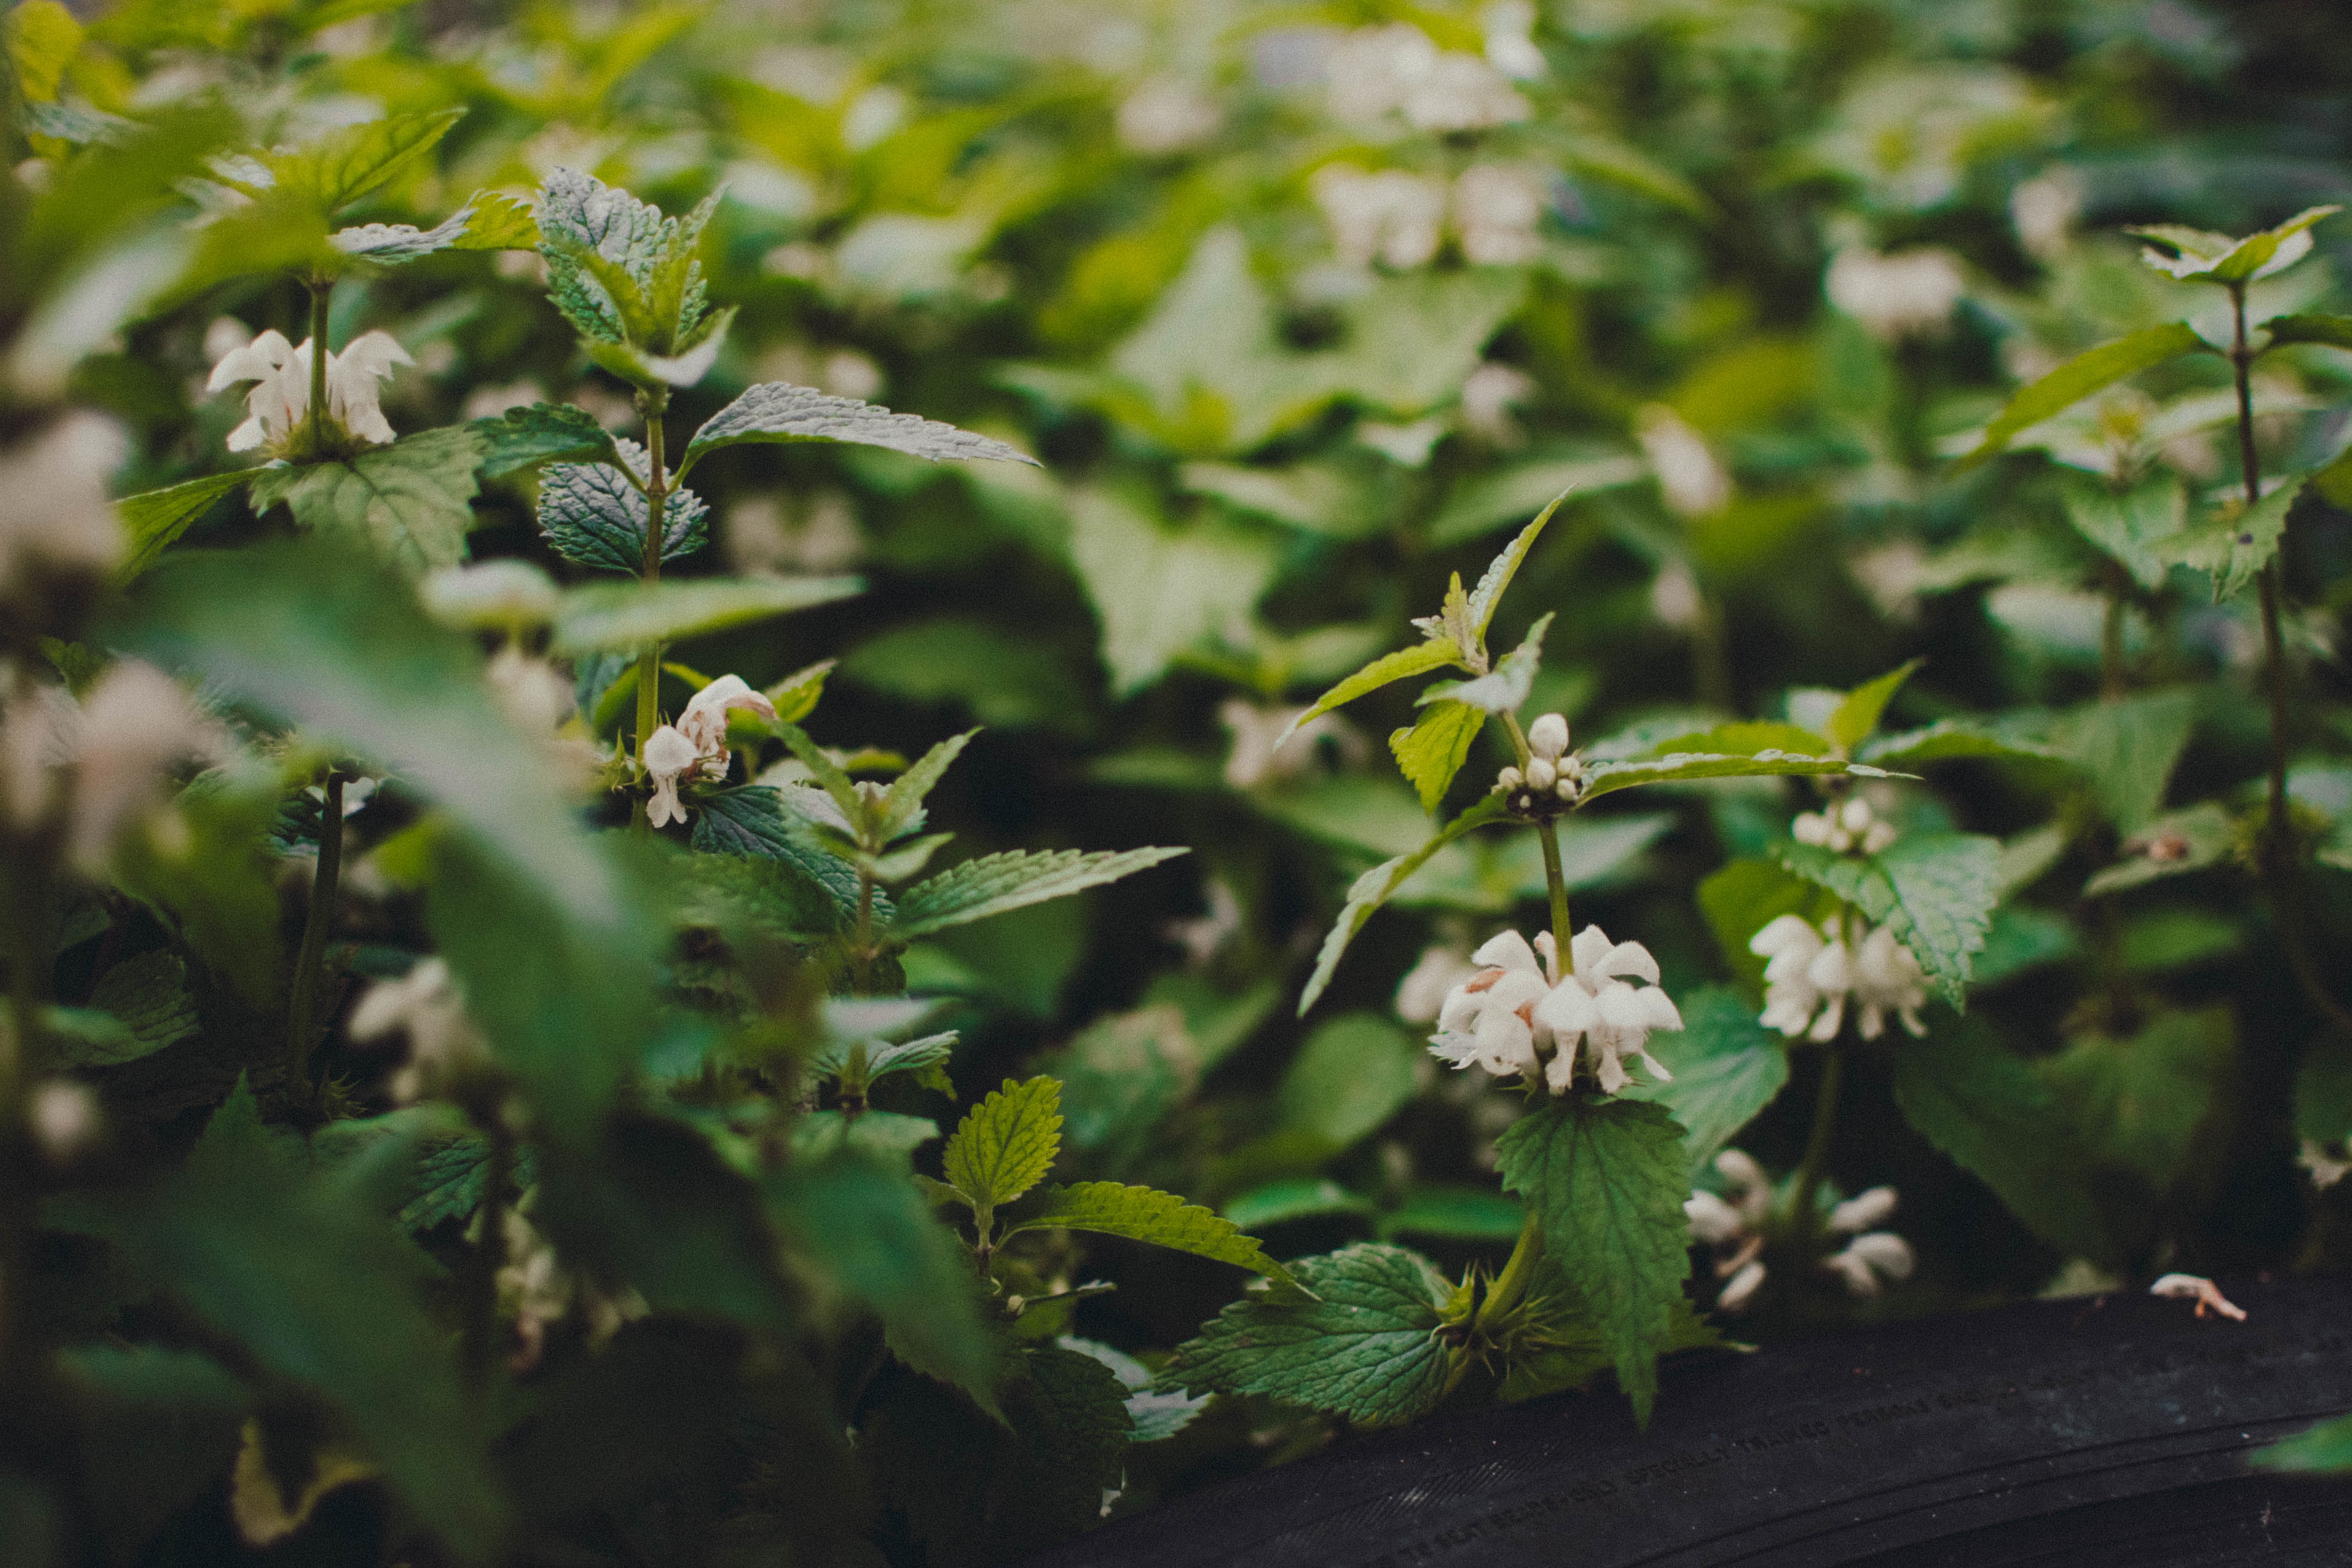
tree, nature, branch, blossom, plant, berry, leaf, flower, food, green, herb, produce, botany, flora, wildflower, shrub, flowering plant, woody plant, land plant